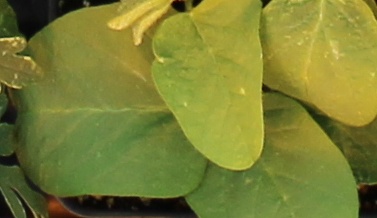
Label: Soybean